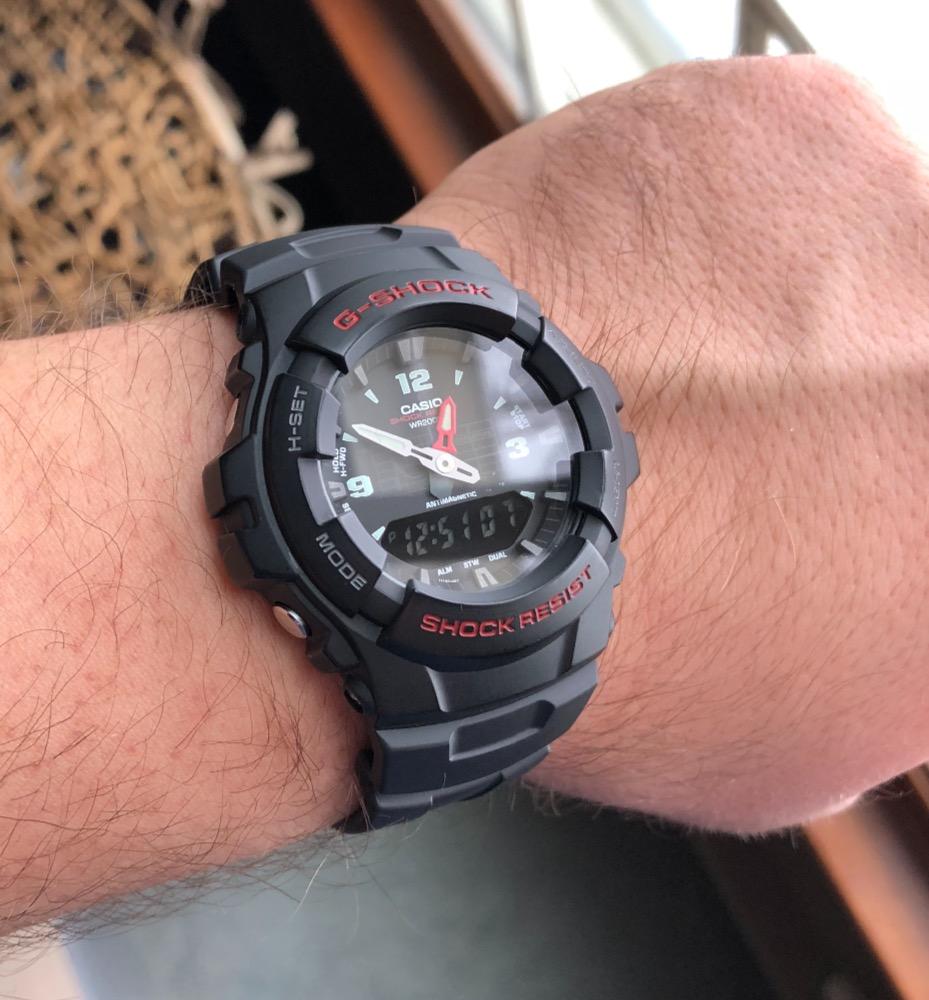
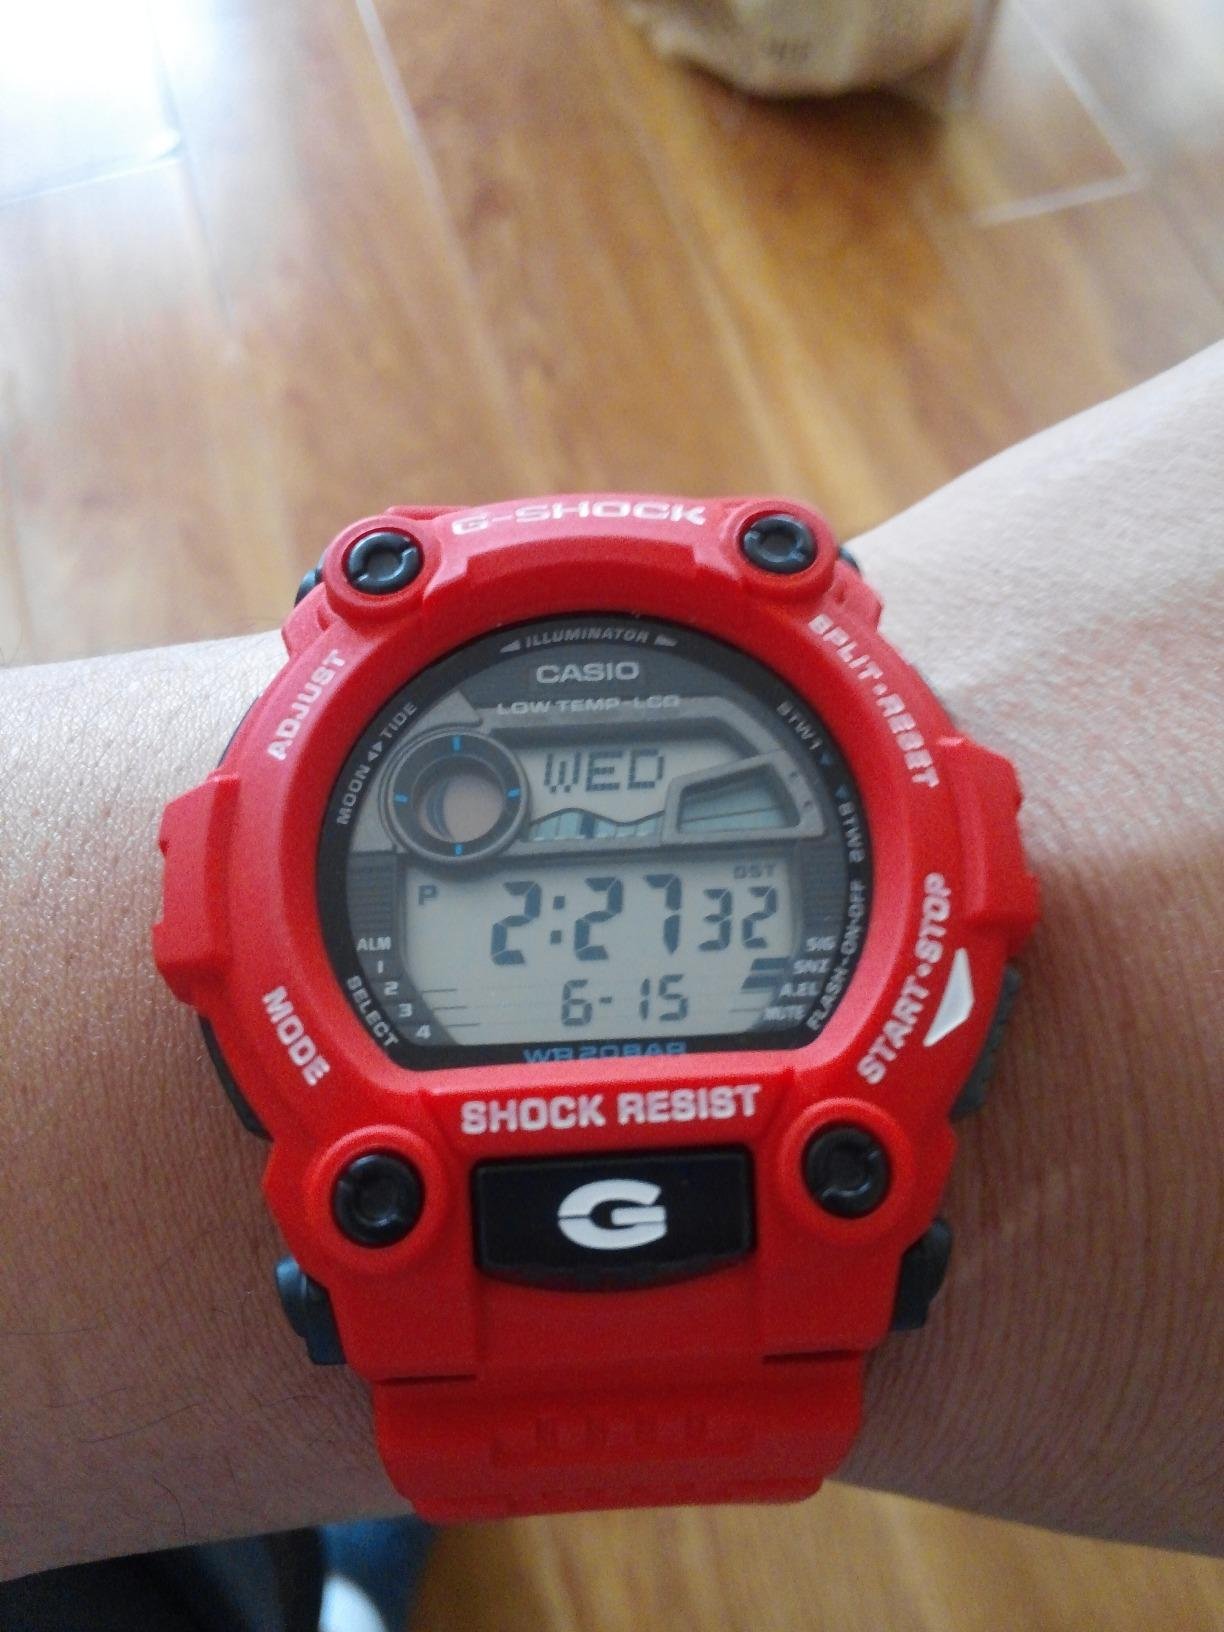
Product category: accessories_watch
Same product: no